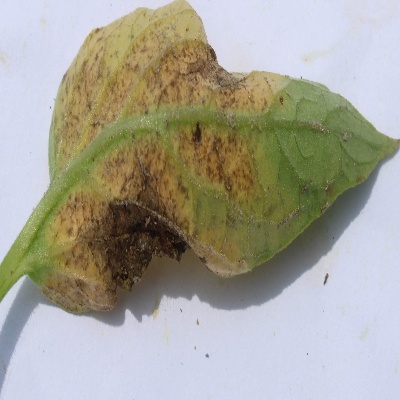
Crop: Tomato
Condition: leaf blight